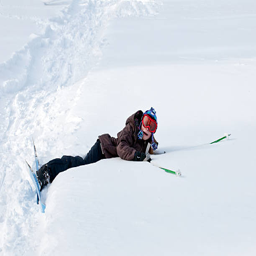
fallen down in the snow